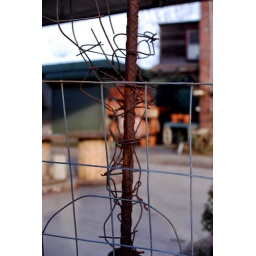
detail of the fence of rick's flower market in union square